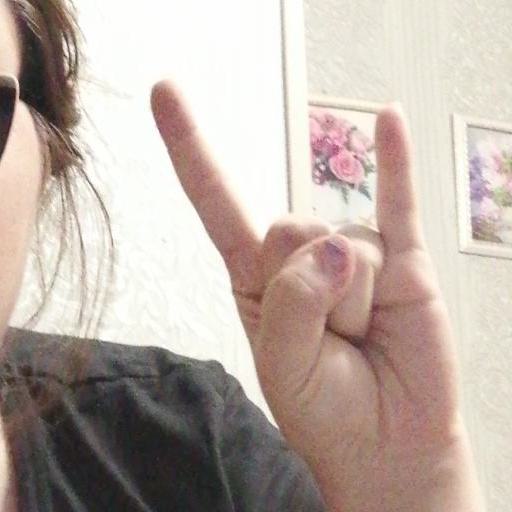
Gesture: rock